Charlie Oliver (rugby union)

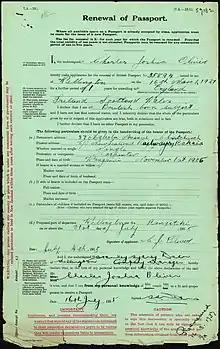
Charles Joshua Oliver passport renewal application (1935)

Oliver's early rugby had been played with Merivale before he made his way into the Canterbury side. He toured Australia in 1929 and made his Test debut for the All Blacks in a match against Australia at Sydney, aged 23. For the 1935/36 tour of Great Britain, Oliver was vice-captain and appeared in four Tests. By the time he retired he had amassed seven Test caps and 33 All Black matches in all, for 58 points.